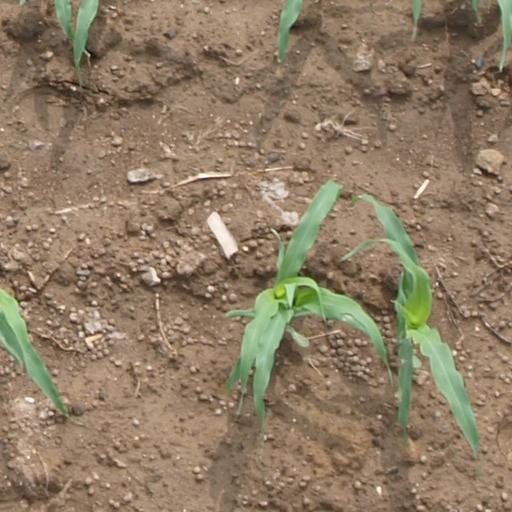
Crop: maize; corn